Pet Sounds

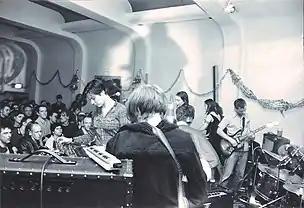
Stereolab (pictured 1994) were among many bands of the 1990s indebted to "Pet Sounds" influence

Wilson wrote, arranged, and produced the album with meticulous control over every phase of its creation, an approach that Charles Granata—in his 2003 book covering the album's making—credits as redefining the role of record producers. While artists such as Les Paul, Sinatra, and Bob Dylan had previously functioned as their own producers, Wilson became the first major pop artist to comprehensively oversee all aspects of an album's production. Virgil Moorefield, in "The Producer as Composer: Shaping the Sounds of Popular Music" (2010), wrote that Wilson, building on the work of Leiber and Stoller, had sought to realize the full potential of the recording studio, effectively "composing at the mixing board" and using the studio itself as a musical instrument; as both songwriter and producer, he was involved in every detail of the sound production, making on-the-spot decisions about notes, articulation, and timbre, thereby merging the roles of composer, arranger, and producer—a model later adopted industry-wide.